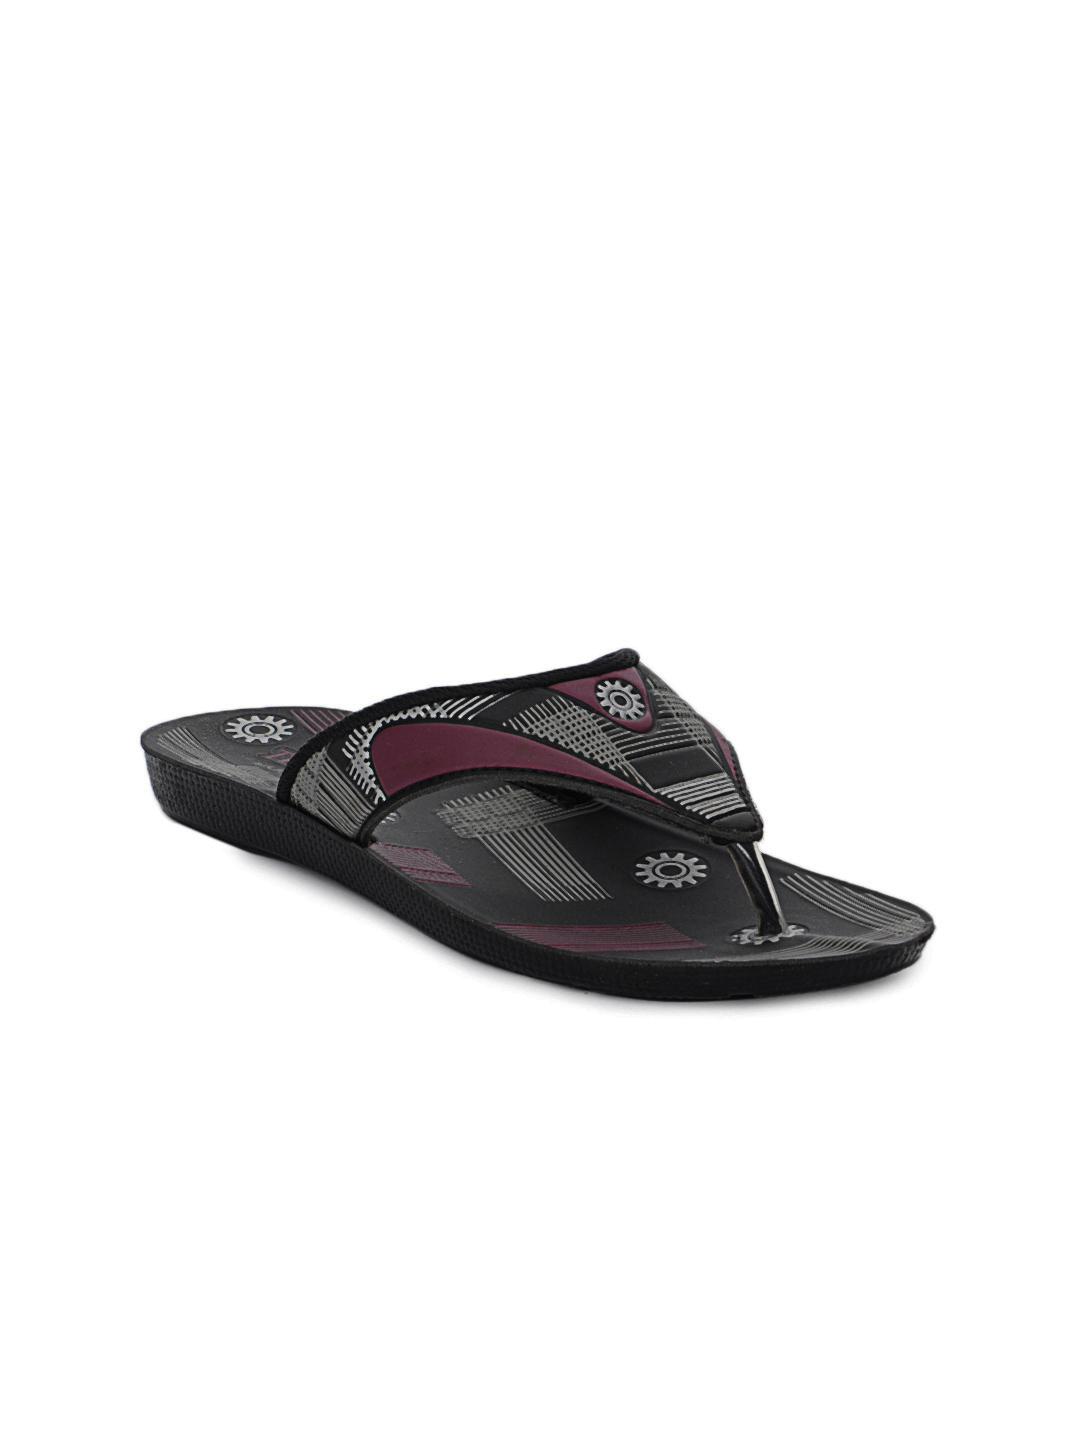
Tiptopp Women Black Sandals
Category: Footwear / Shoes / Flats
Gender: Women
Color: Black
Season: Summer 2012
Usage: Casual